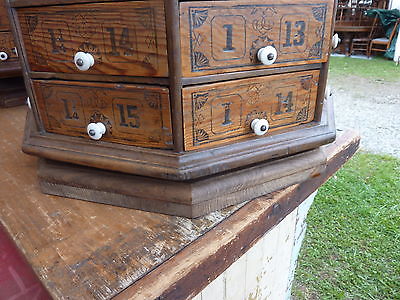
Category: cabinet